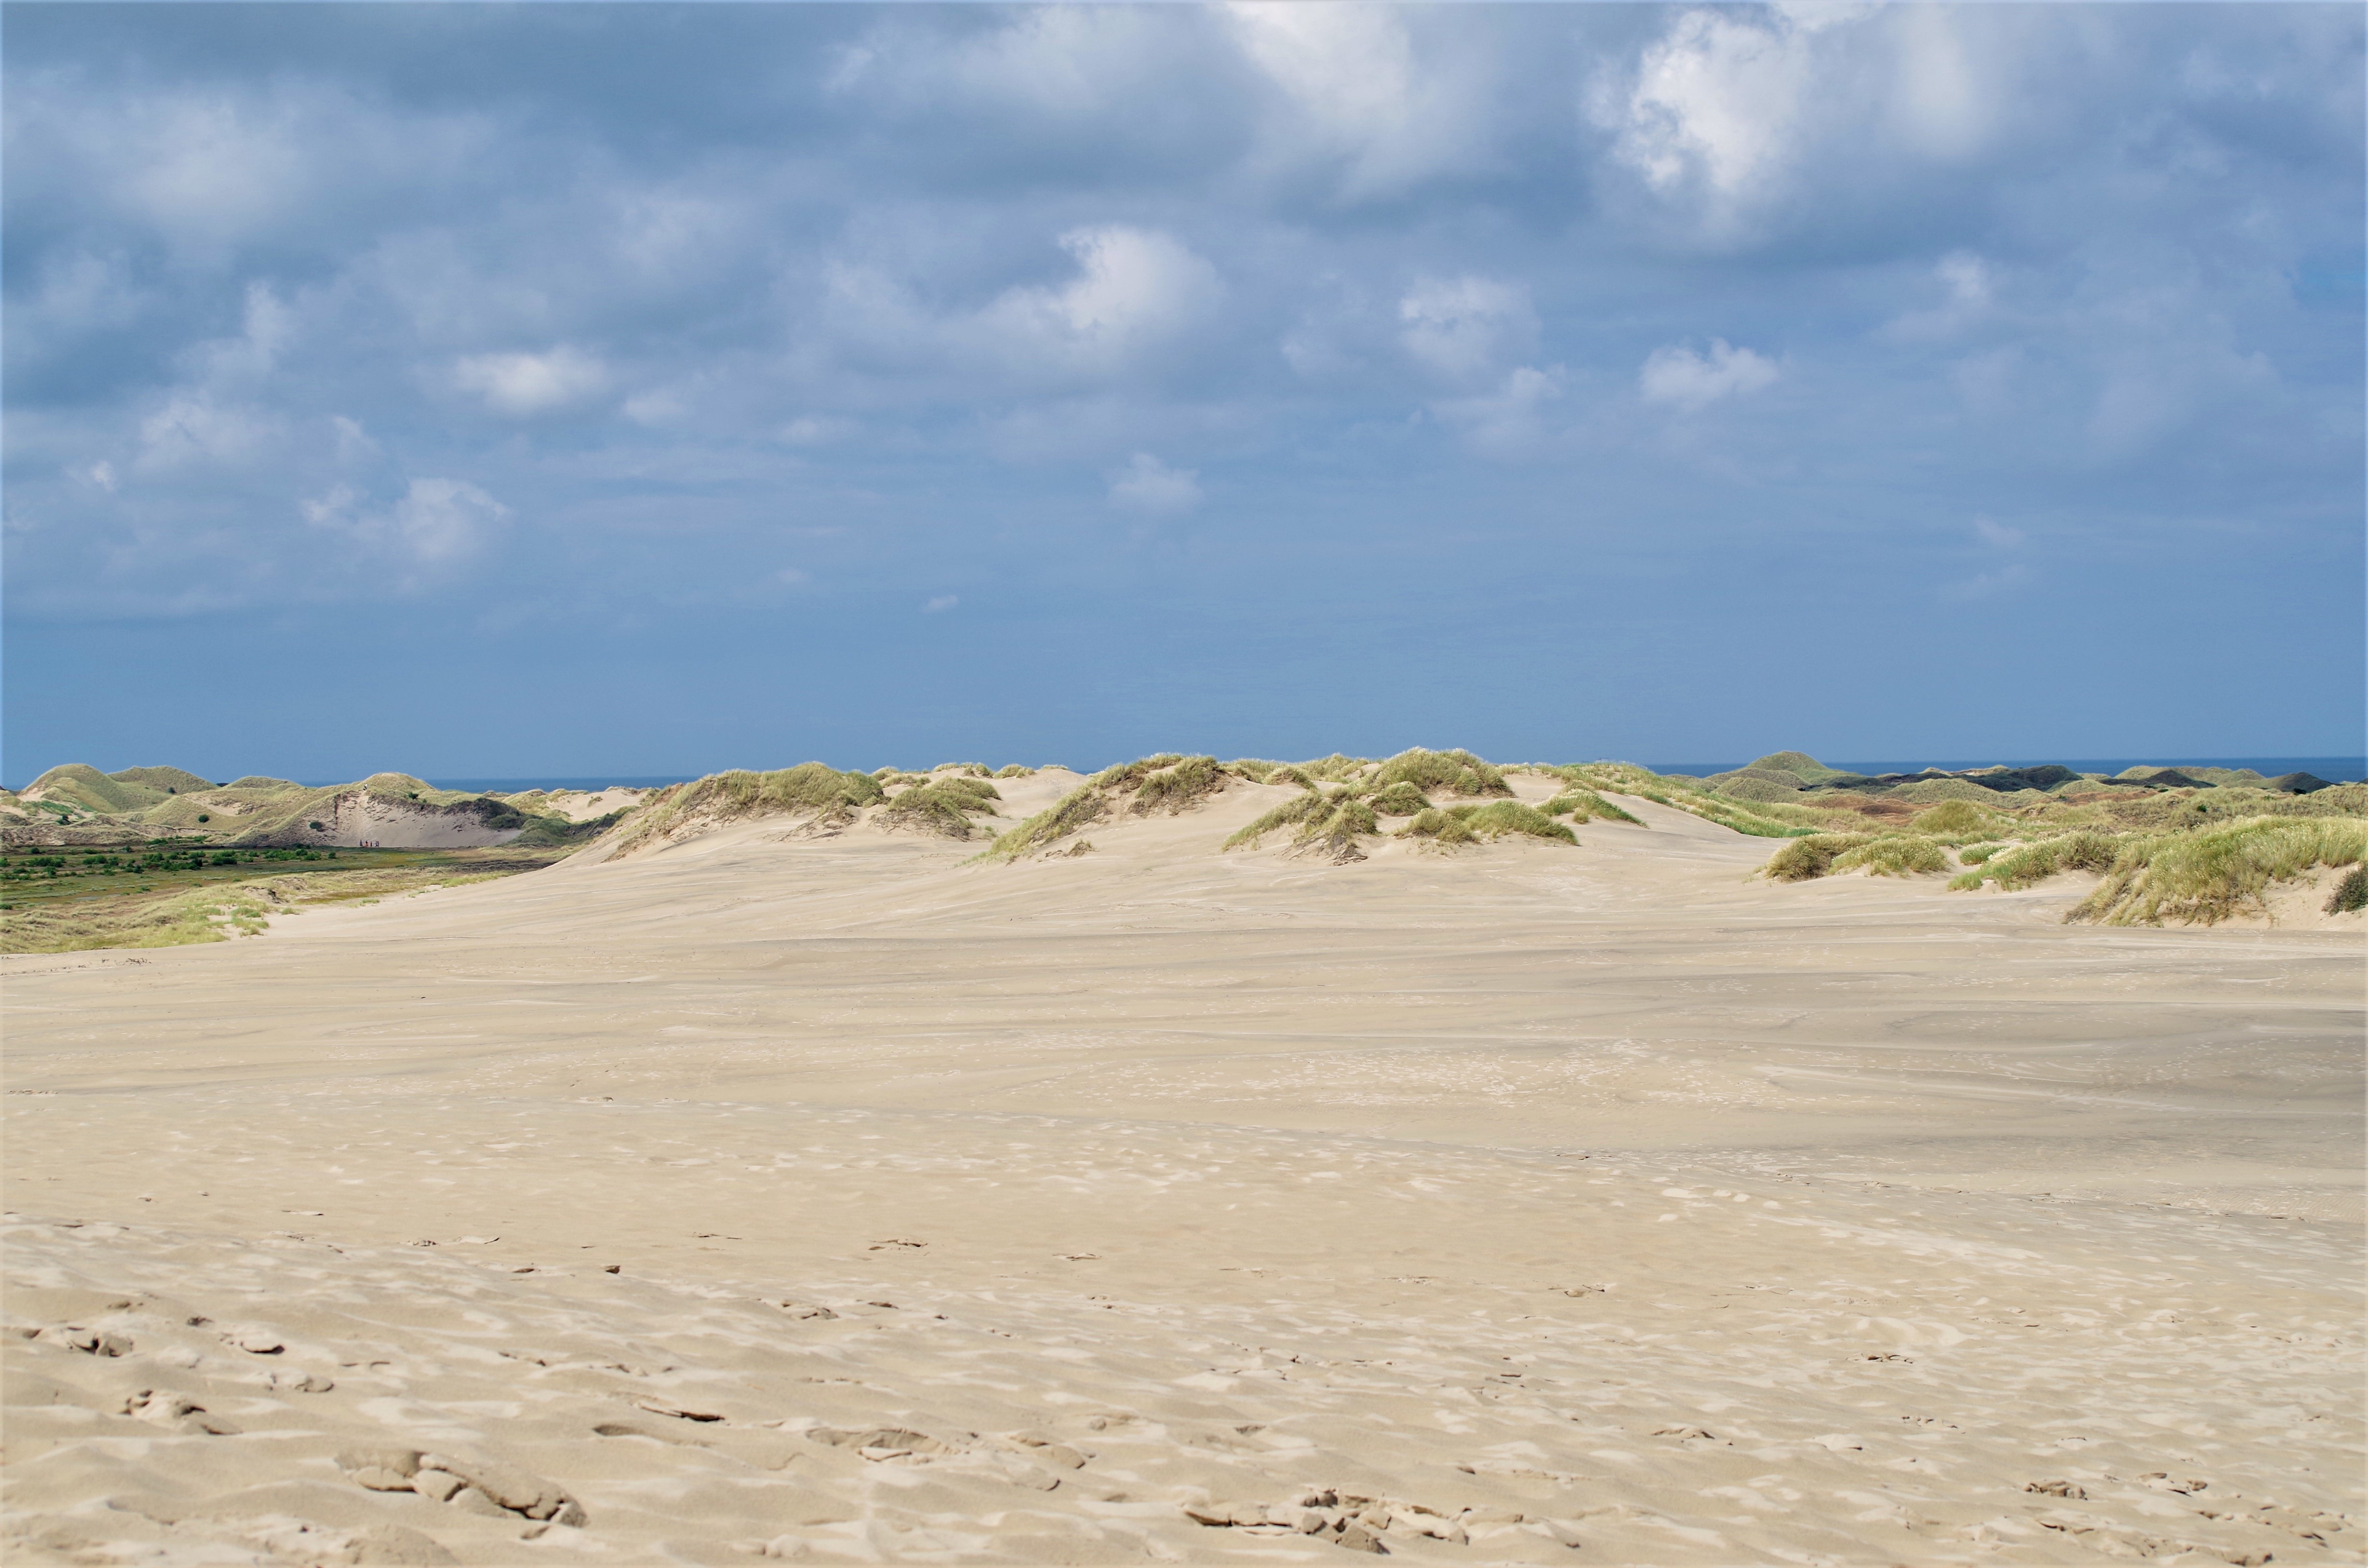
beach, landscape, sea, coast, sand, ocean, sun, dune, shore, material, body of water, plateau, habitat, ecosystem, cape, wadi, landform, natural environment, geographical feature, aeolian landform, d hne